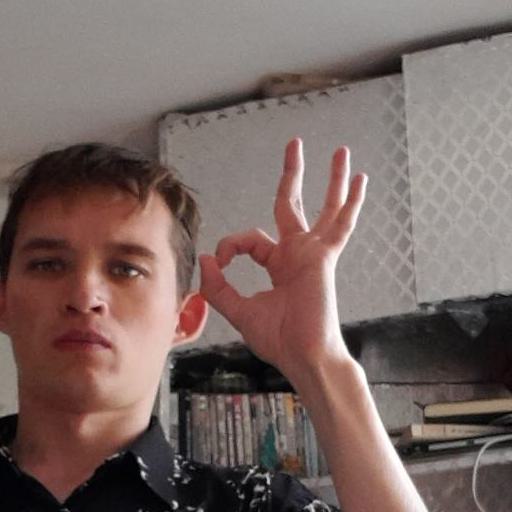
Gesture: ok